Military history of Turkey

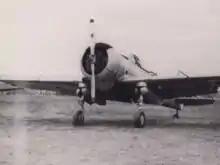
A Turkish Curtiss Falcon CW 22 aircraft, circa 1940s

The Turkish Air Force had 131 first line aircraft in 1937, of which only half were relatively modern. Turkey hoped to increase the size of its fleet to 300 by 1938. Although Turkey had 300 trained pilots, the majority of them would be rated with moderate ability to fly in bad weather in a Western European Air Force. In 1942, Ernest Phillips in his work "Hitler's last Hope: A factual survey of the Middle East warzone and Turkey's vital strategic position" admitted: ""If the Germans were to stage an all out offensive in this area, they could bring more planes into the air than the Turks could even gather, and if we were to send too many from Libya to help Turkey, the weakness there would be such that we should be in difficulties on the other side of the Suez."" At the beginning of World War II the Turkish Air Force consisted of some 370 aircraft of all types, 450 pilots and 8,000 men. During the war Turkey sent pilots to Great Britain for training purposes. 14 are known to have died in Great Britain. One of them was shot down by a German plane during a training flight in British air space, the rest died in accidents. The daughter of former Air Forces Commander Emin Alpkaya, who had been sent to Britain for training during the war, stated she found something amazing while examining her father's wartime diaries. He wrote that ""they have told me that I am ready to go to Berlin. I have returned from the bombardment at 6 in the morning. I was tired"". There were some allegations that Turkish pilots, who had been in Britain to get training during World War II, joined missions which bombed Berlin. However officials of the Turkish General Staff asserted that their pilots were never assigned in active aerial warfare and bombing flights. Alpkaya may have been referring to a ride along in a plane manned by an allied crew, in which he took on the role of observer, and not a combat role.